Maria Rivka Chwoles-Lichtenfeld

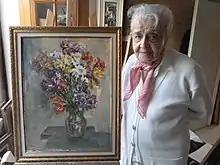
Maria Rivka Chwoles-Lichtenfeld in 2016

Maria Rivka Chwoles-Lichtenfeld (10 February 1923 – 23 January 2017) was an Israeli artist and chess player who survived the Holocaust in her youth. She was a two times winner of Lithuanian Women's Chess Championship (1954, 1955) and winner Israeli Women's Chess Championship in 1957.